Liceo scientifico statale Camillo Cavour

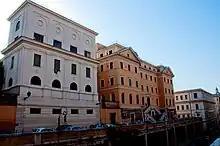
The two buildings: on the left side "" and on the right side "" (the oldest one)

Since its foundation until 1962, the liceo was based at 'ITC Leonardo da Vinci', in via Cavour 258. In October 1962 it moved to the new building in via Vittorino da Feltre 6, near the Colosseum. The building was built between 1884 and 1887 by architect Luca Carimini, and it initially housed the Missionary Oblates of Mary Immaculate college. In 1905, when the headquarters of the Oblates was moved to Rome, a second building was constructed close to the first one, and the access on via delle Carine was opened. The school is housed in both buildings.